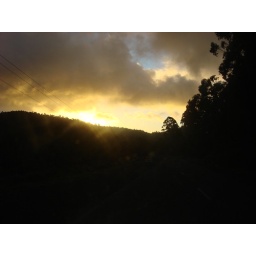
sunset over the mountain and clouds